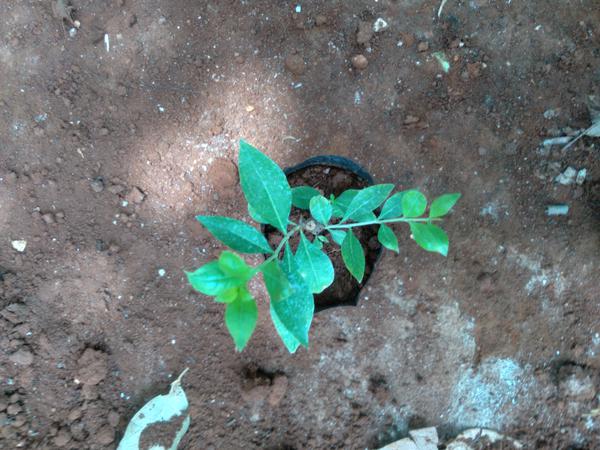
Plant: Henna